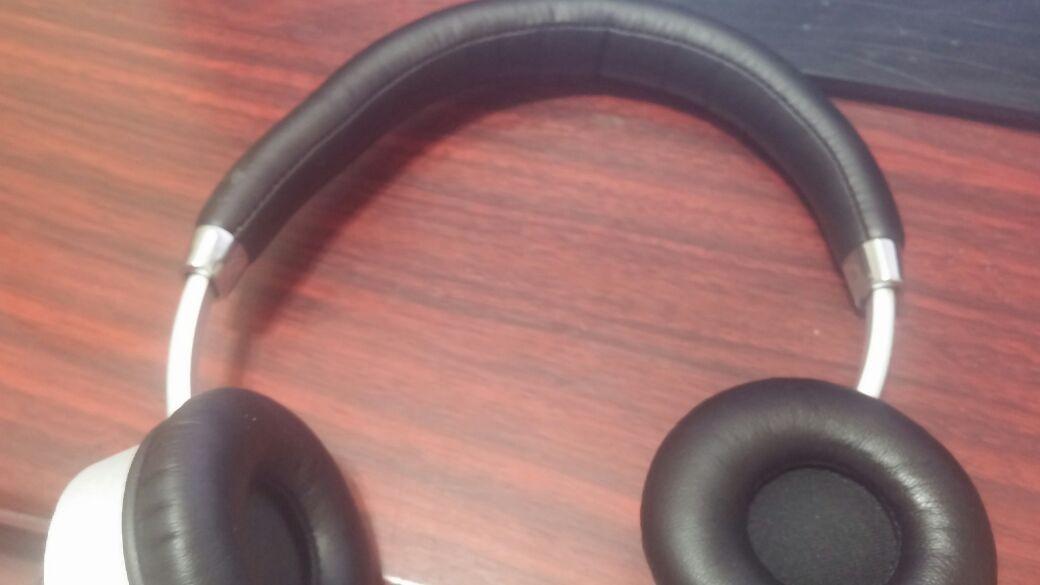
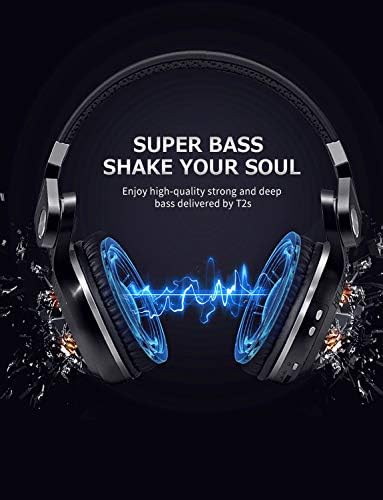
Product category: headphones
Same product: no